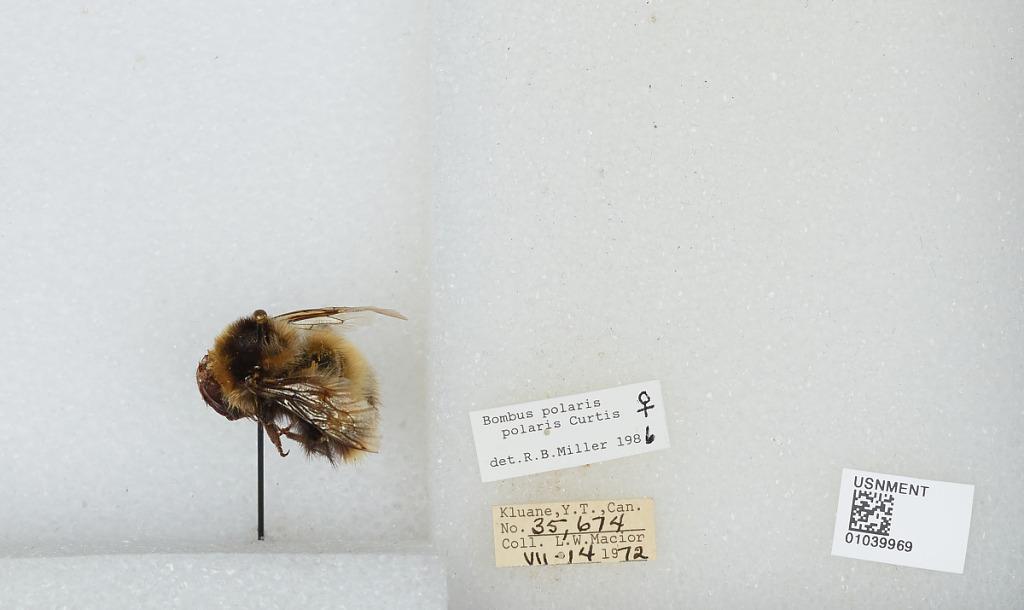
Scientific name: Bombus (Alpinobombus) polaris Curtis
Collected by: L. Macior
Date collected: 1972-7-14
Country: Canada
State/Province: Yukon Territory
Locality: Kluane
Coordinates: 60.75, -139.5
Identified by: Miller, R. B.